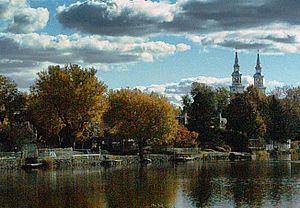
La rivière des prairies et l'église de la paroisse de la Visitation du Sault-au-Récollet vues de l'île de la Visitation.
Ahuntsic-Cartierville est un des dix-neuf arrondissements urbains de la ville de Montréal, au Québec. Avant les réorganisations municipales québécoises de 2002, il était composés de deux quartiers ; Ahuntsic, un ancien village annexé à l’agglomération de Montréal le 4 juin 1910, et Cartierville, une ville annexée le 22 décembre 1916.